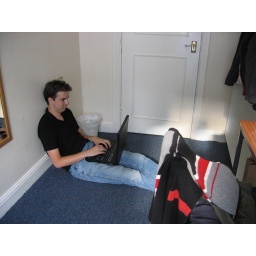
Chas, sitting by the door because he doesn't get good wireless reception on his bed. Poor Chas.